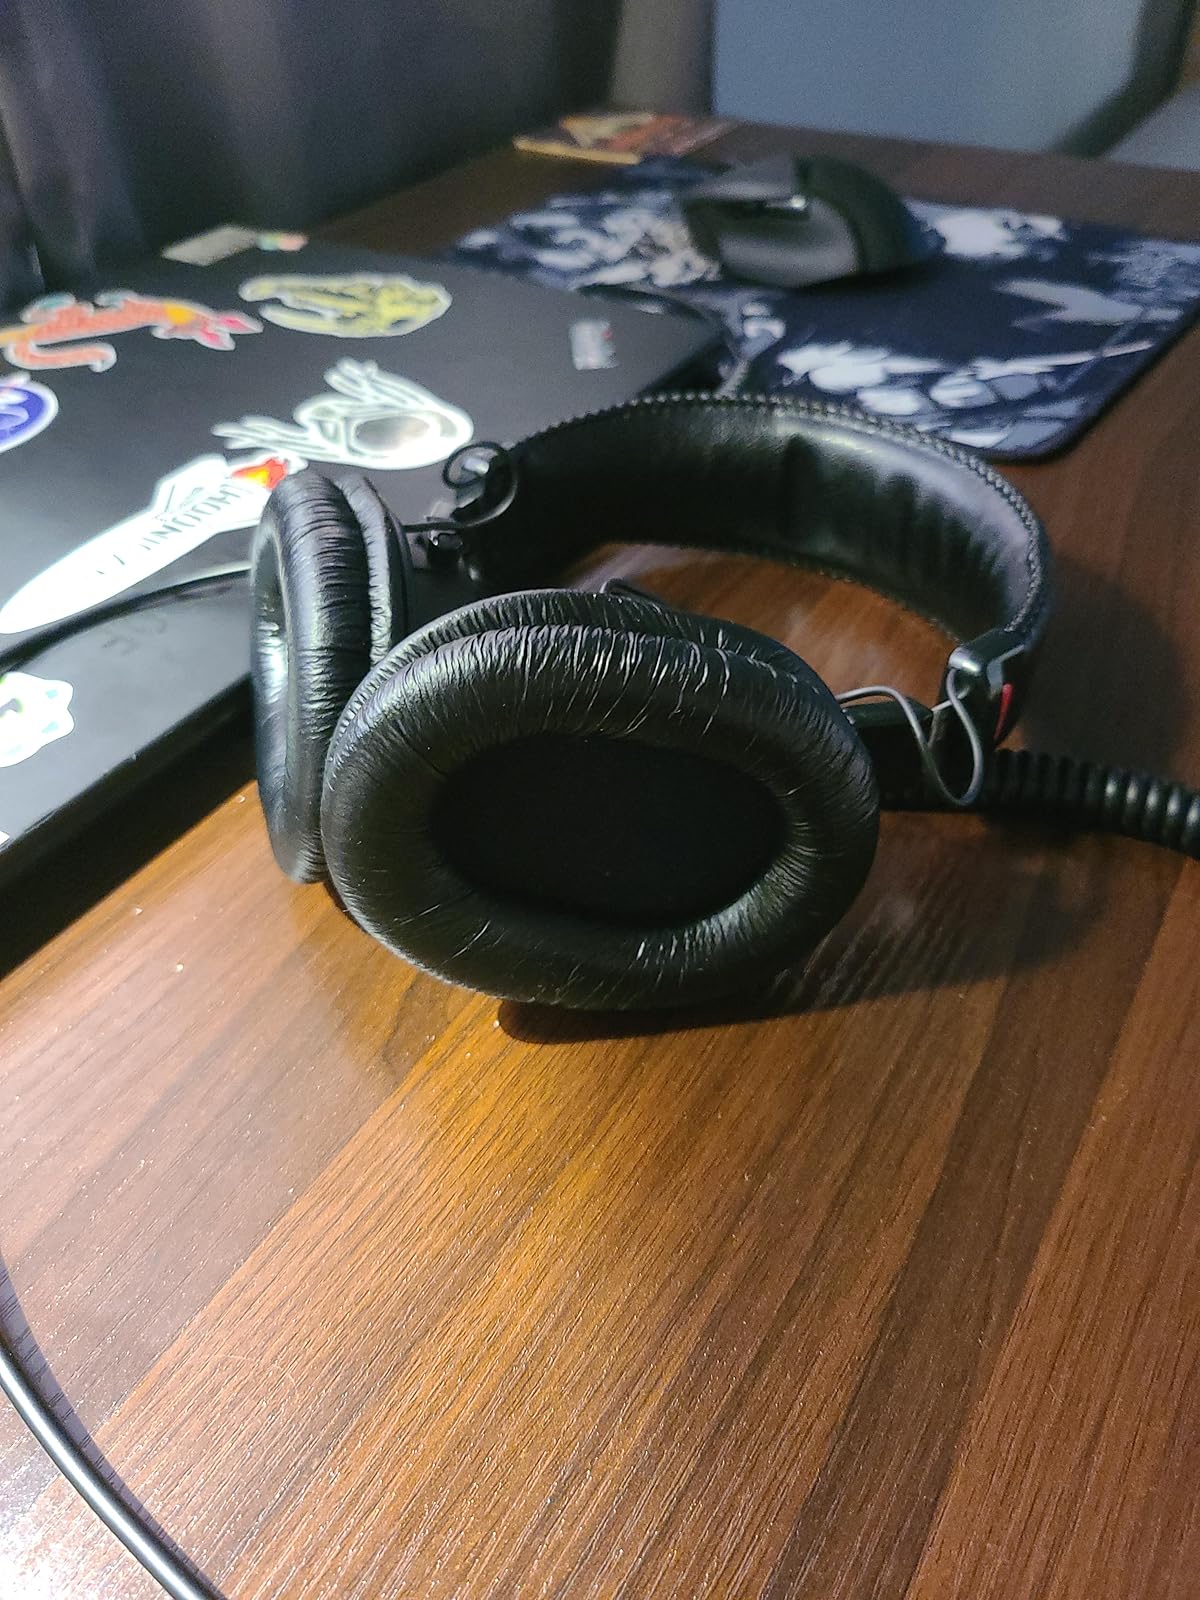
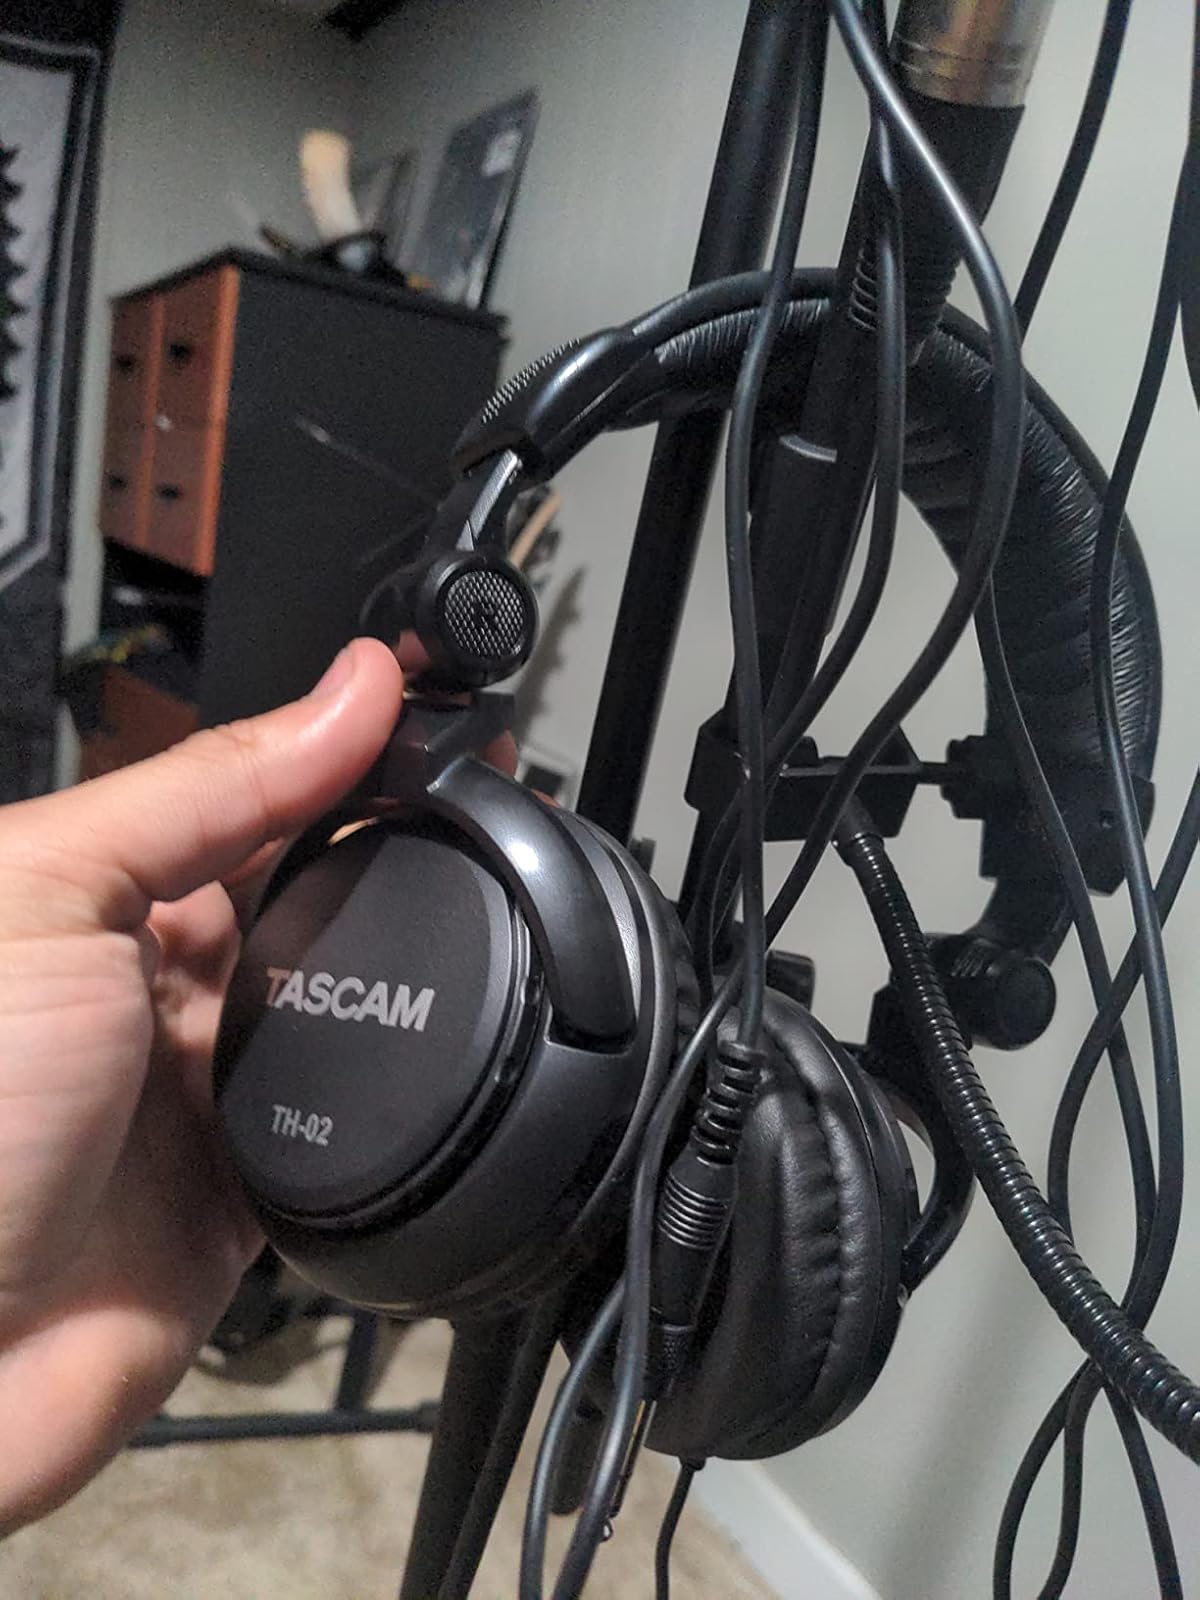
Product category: headphones
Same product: no